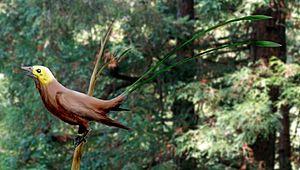
Les Confuciusornithidae forment une famille éteinte d'oiseaux primitifs ayant vécu au Crétacé inférieur. Ils sont connus principalement dans le paléobiote de Jehol dans la province de Liaoning au nord-est de la Chine. Le nombre de squelettes et d'empreintes découverts en fait un des groupes d'oiseaux préhistoriques les mieux étudiés.
Eoconfuciusornis est un genre d'oiseaux primitifs ayant vécu durant le Crétacé inférieur il y a 131 millions d'années dans ce qui est actuellement la Chine.